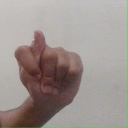
अक्षर: ट